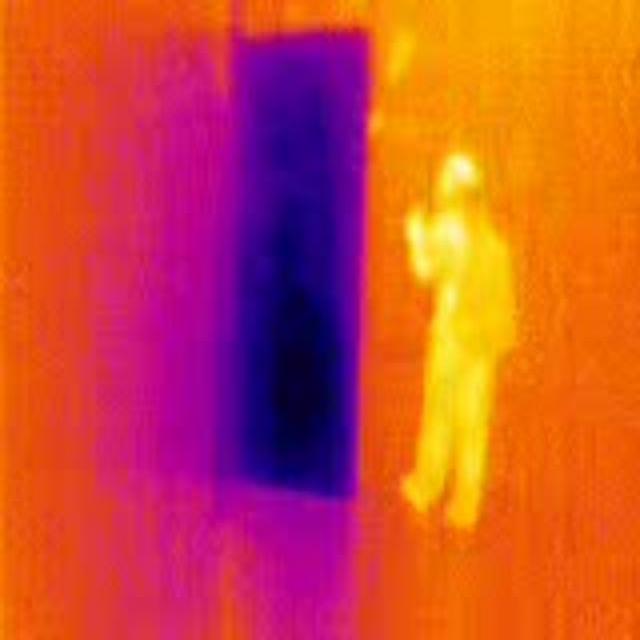
Detected objects:
label: person